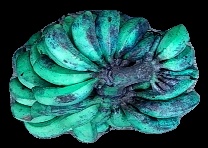
Variety: rasbale
Grade: grade3